The Fall of Language in the Age of English

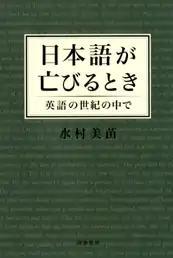
Cover of Japanese edition

is a Japanese non-fiction book by novelist Minae Mizumura. First published in 2008, the book argues that the Japanese language and Japanese literature are in decline, in part due to the influence of English as a global language, and in part due to failures in Japanese education. Mizumura's criticisms of contemporary Japanese literature and recommendation to eliminate compulsory English language education generated significant public controversy in Japan.